Indonesia–North Korea relations

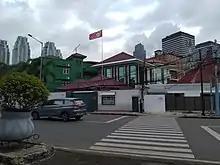
The North Korean embassy compound in Jakarta, 2020. It is located across the street from a TransJakarta station; Latuharhari.

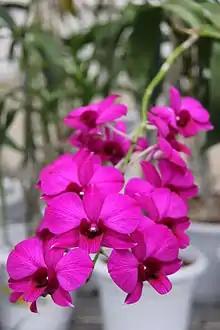
"Kimilsungia" flower

Indonesia had already maintained informal relations since 1956. In 1956, Purbodiningrat and his delegation visited North Korea. In 1959, North Korea opened a trade office in Jakarta. On the following year, North Korea accepted the first two Indonesian students who won government scholarships, Gatot Wilotikto and Waloejo Sedjati. Indonesia officially established diplomatic relations with North Korea on 17 June 1961. On 30 December 1961, Indonesia inaugurated its consular office in Pyongyang.